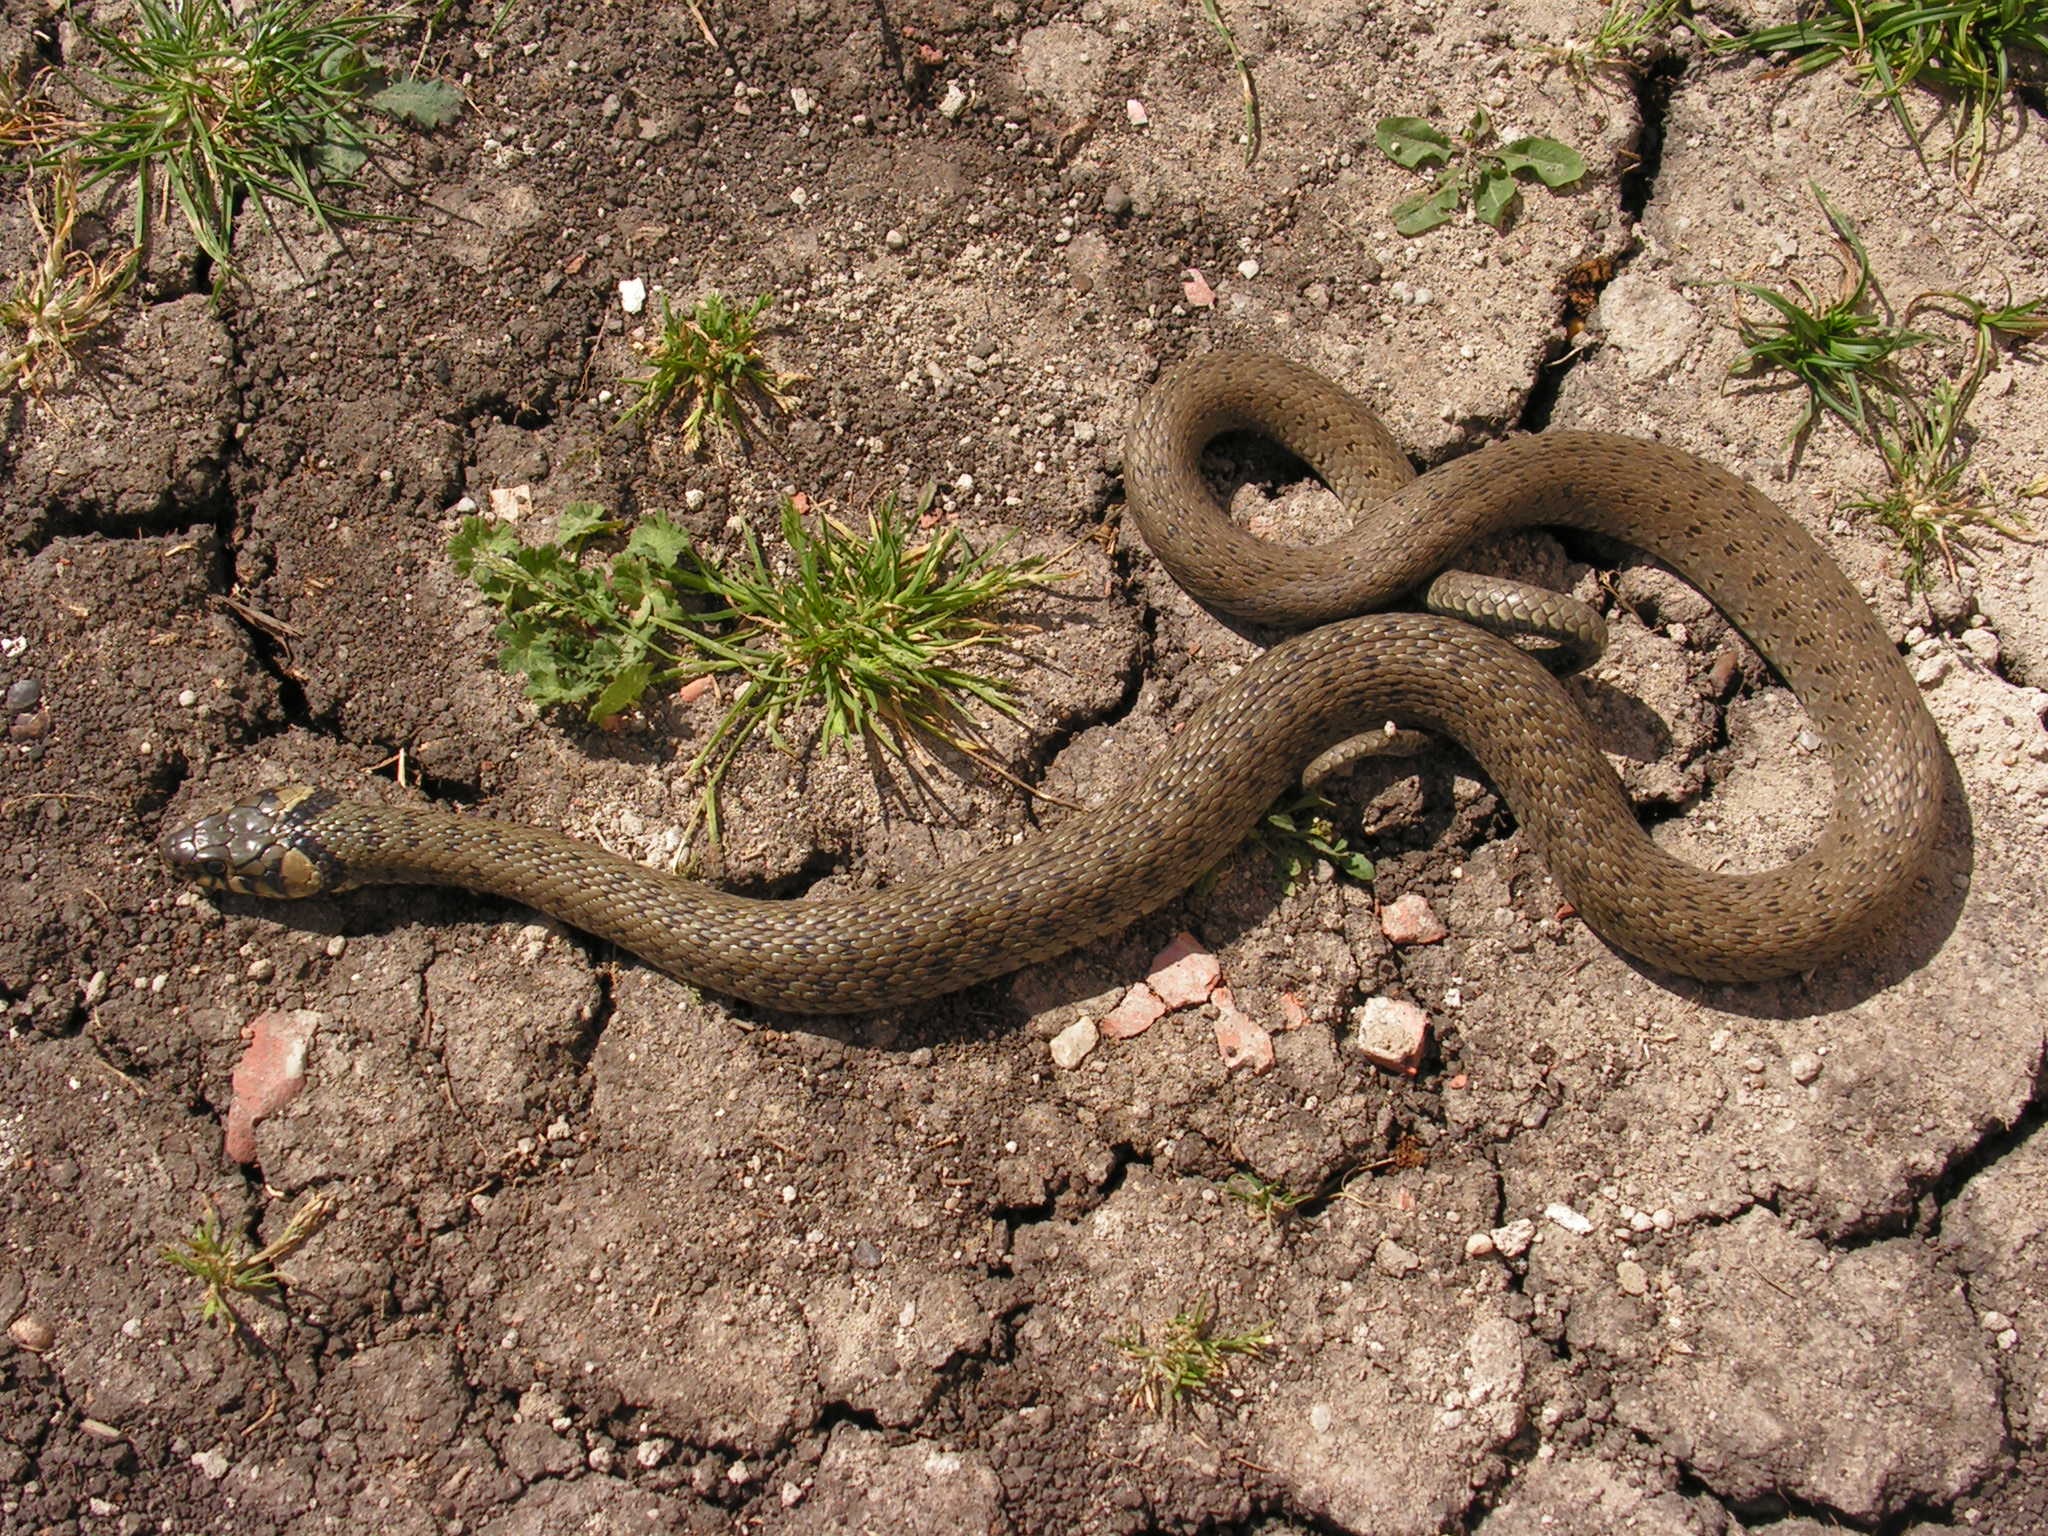
wildlife, soil, reptile, fauna, crawl, snake, vertebrate, serpent, viper, grass snake, garter snake, natrix, colubridae, sidewinder, scaled reptile, anguidae